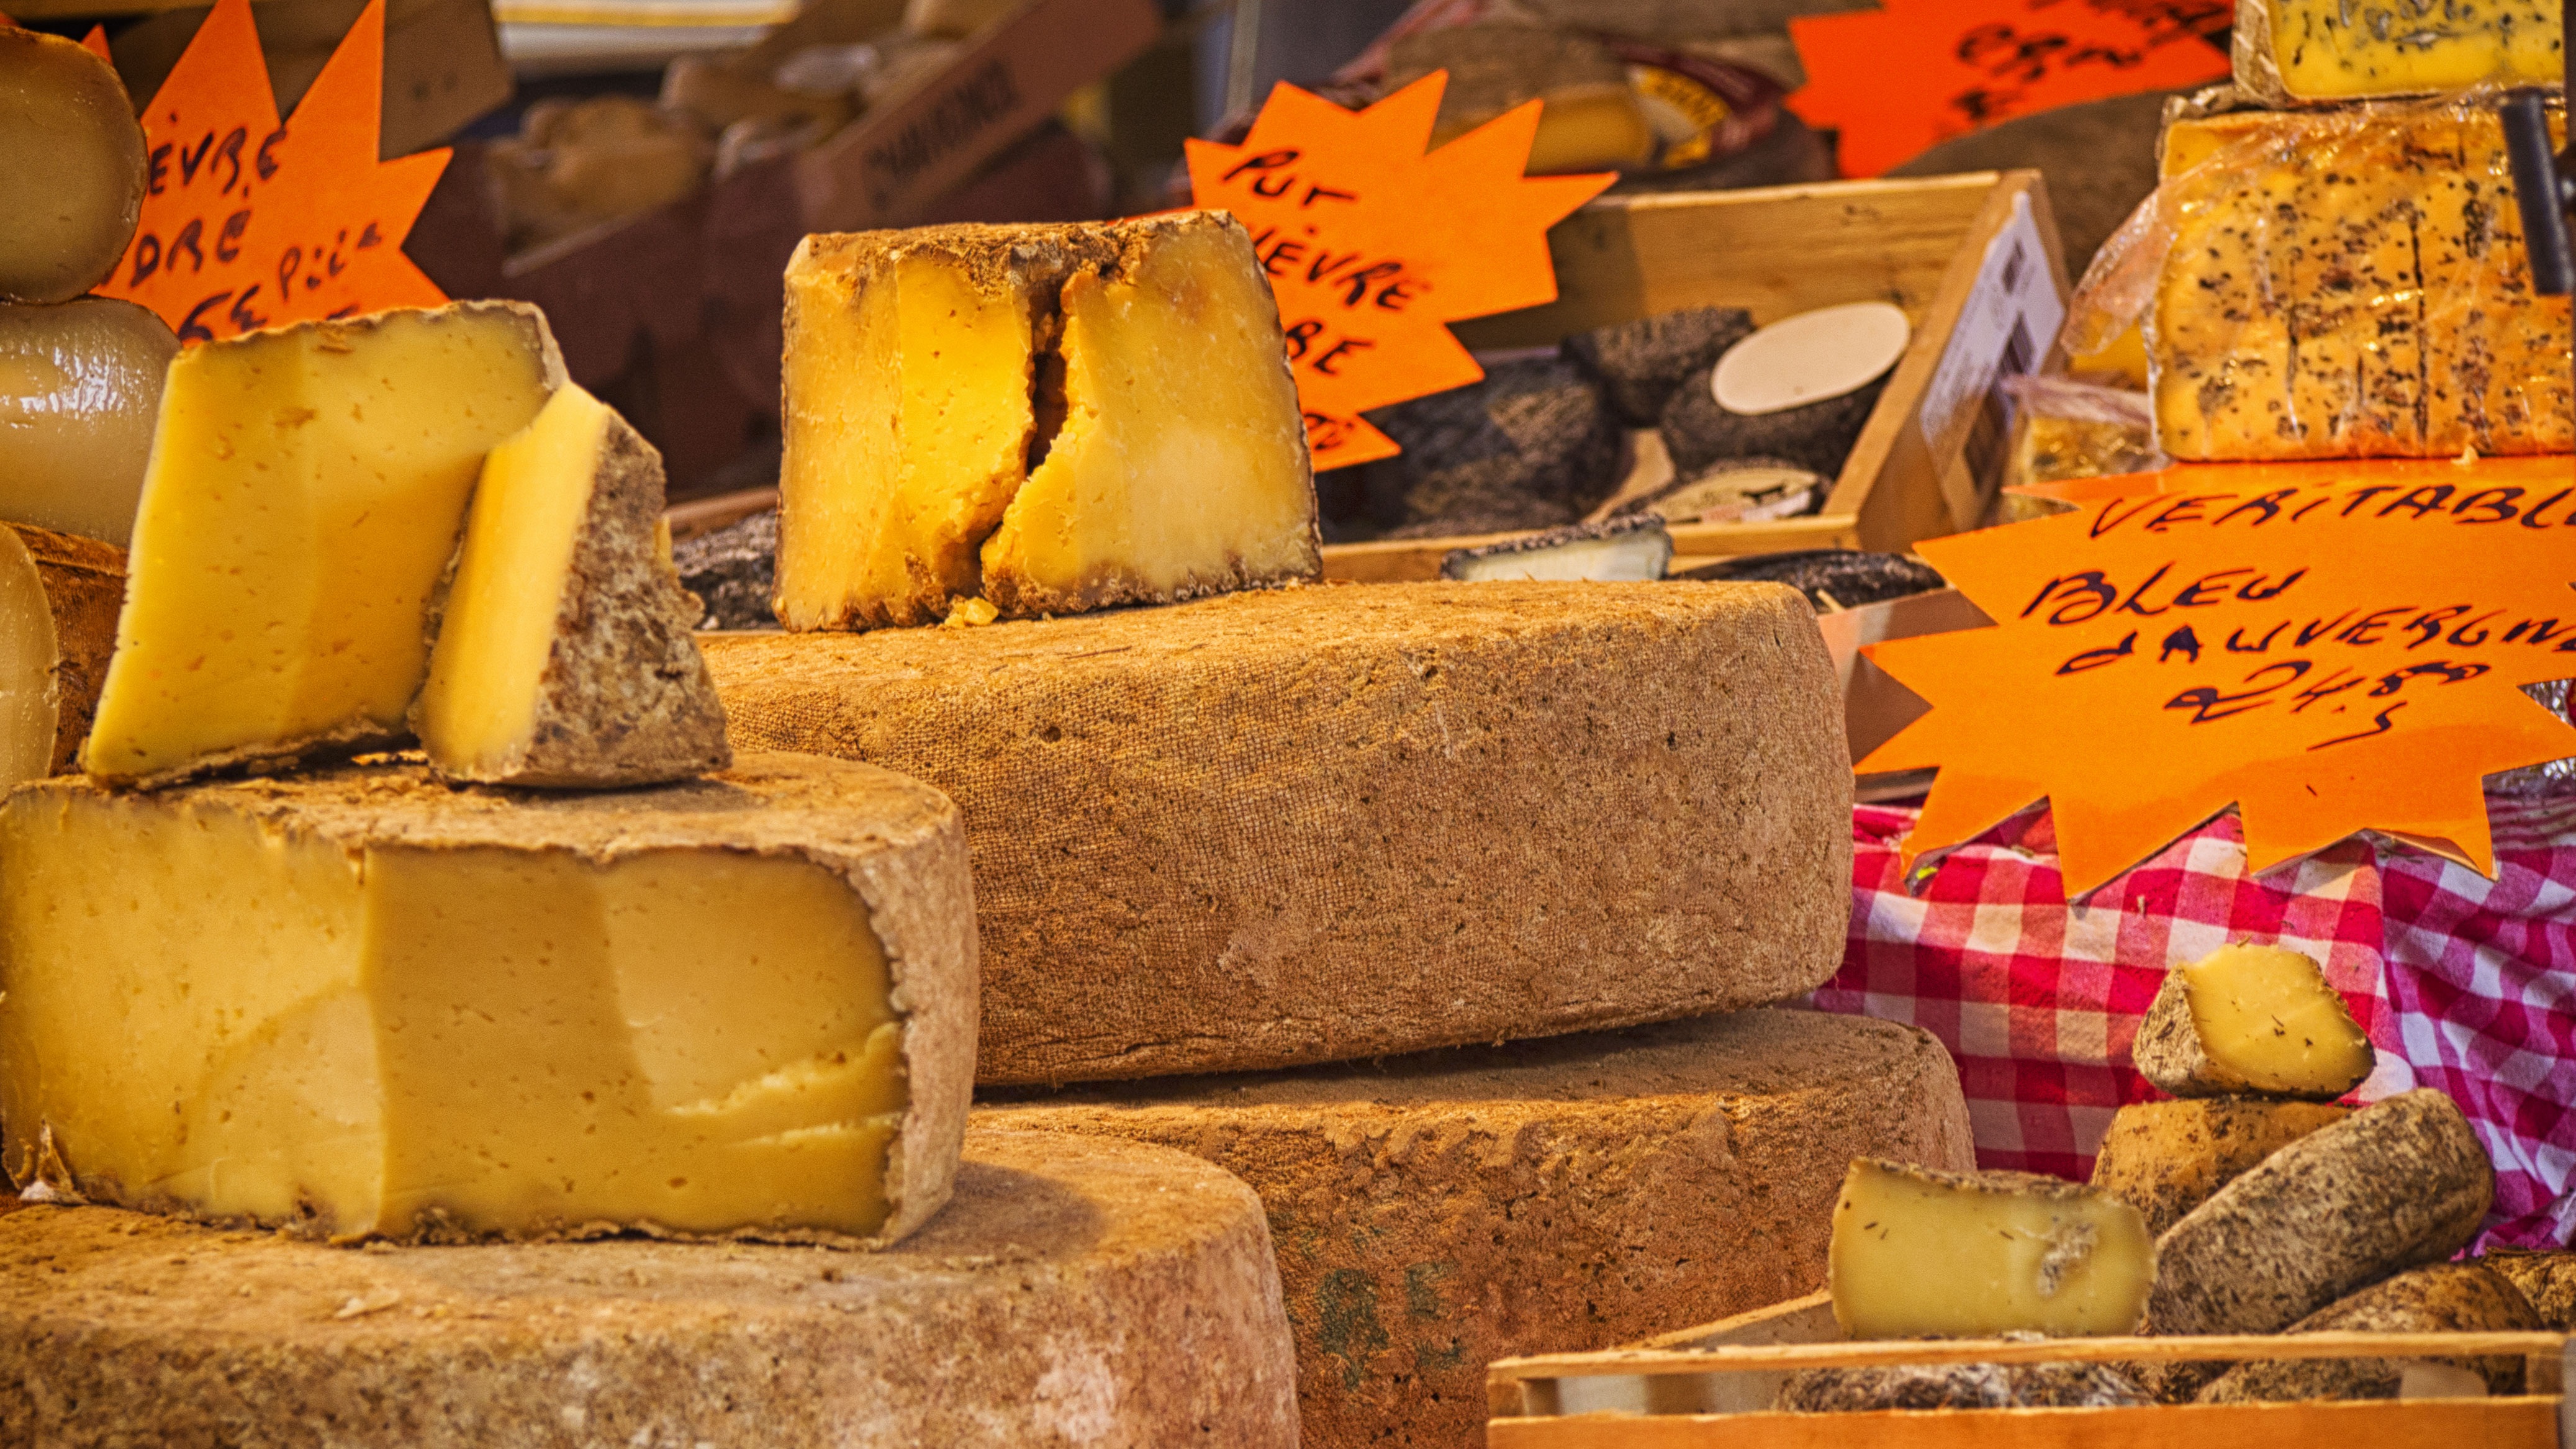
france, food, autumn, kitchen, market, yellow, cheese, power, food product